Barcelona S.C.

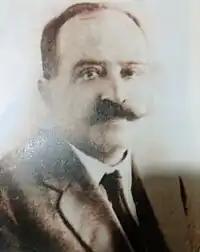

"Barcelona Sporting Club" was founded on 1 May 1925 by Eutimio Pérez, a Spanish immigrant who decided to name the club after his home city of Barcelona, Spain. The team was named after Pérez's return to Ecuador, and BSC's Barça-like crest was adopted later on. The team competed in the provincial amateur tournament organized by Asociación de Fútbol del Guayas (AFG), which included clubs from around the Guayas Province in Ecuador. In the 1940s, Barcelona's popularity grew partly by its notoriety in playing matches against important Colombian teams, such as Deportivo Cali and Millionarios, two of the best teams from Colombia's golden era of football. Barcelona defeated Millionarios twice in Guayaquil, by scores of 3–2 and 1–0.